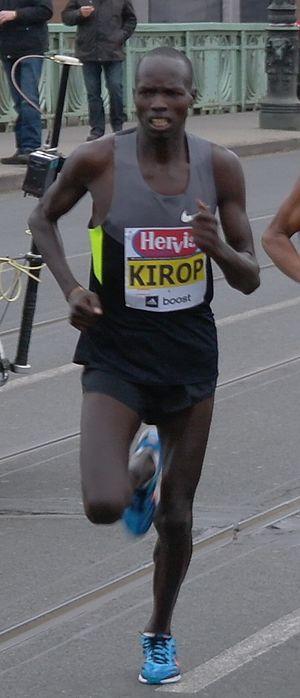
Pius Kirop, né le 8 janvier 1990, est un athlète kenyan spécialiste des courses de fond.